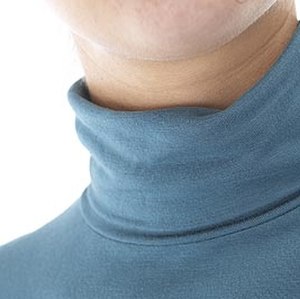
Rullekrave
En mand med rullekravetrøje.
En rullekrave er en beklædningsgenstand - normalt en trøje - med en tætsiddende og høj krave der kan rulles op og dækker halsen. Det kan også referere den type halsudskæring som kraven er.